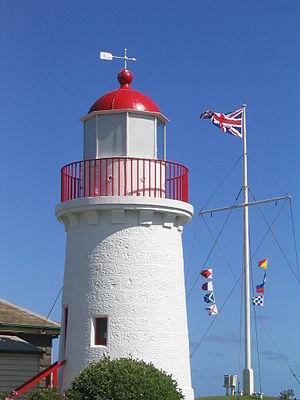
Warrnambool est une ville de l'État australien du Victoria, située à l'extrémité ouest de la Great Ocean Road, à 256 kilomètres de Melbourne environ par la Princes Highway. Elle comptait 28 150 habitants en 2006.